Marcella Tonioli

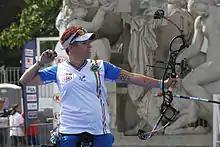
Marcella Tonioli at FITA Archery World Cup in September 2013.

Marcella Tonioli (born 31 May 1986) is an Italian compound archer. She is one of the best Italian compound archers. The highest world ranking position she has ever achieved is 2nd in 2012